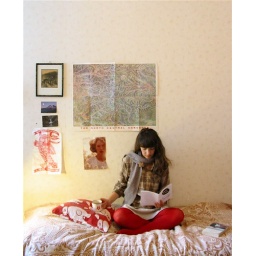
...and I have a cat in the hat bag somewhere to prove that...